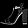
Label: Sandal